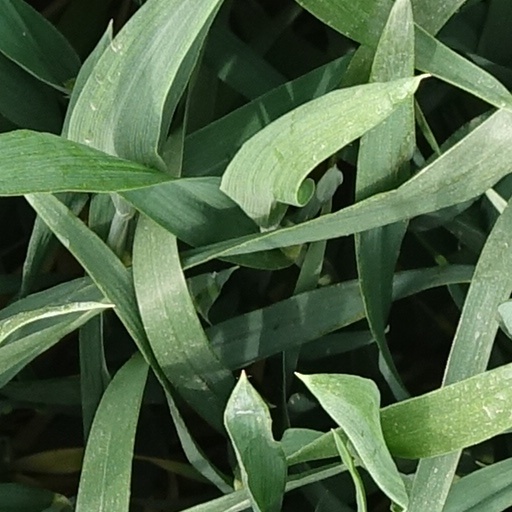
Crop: wheat